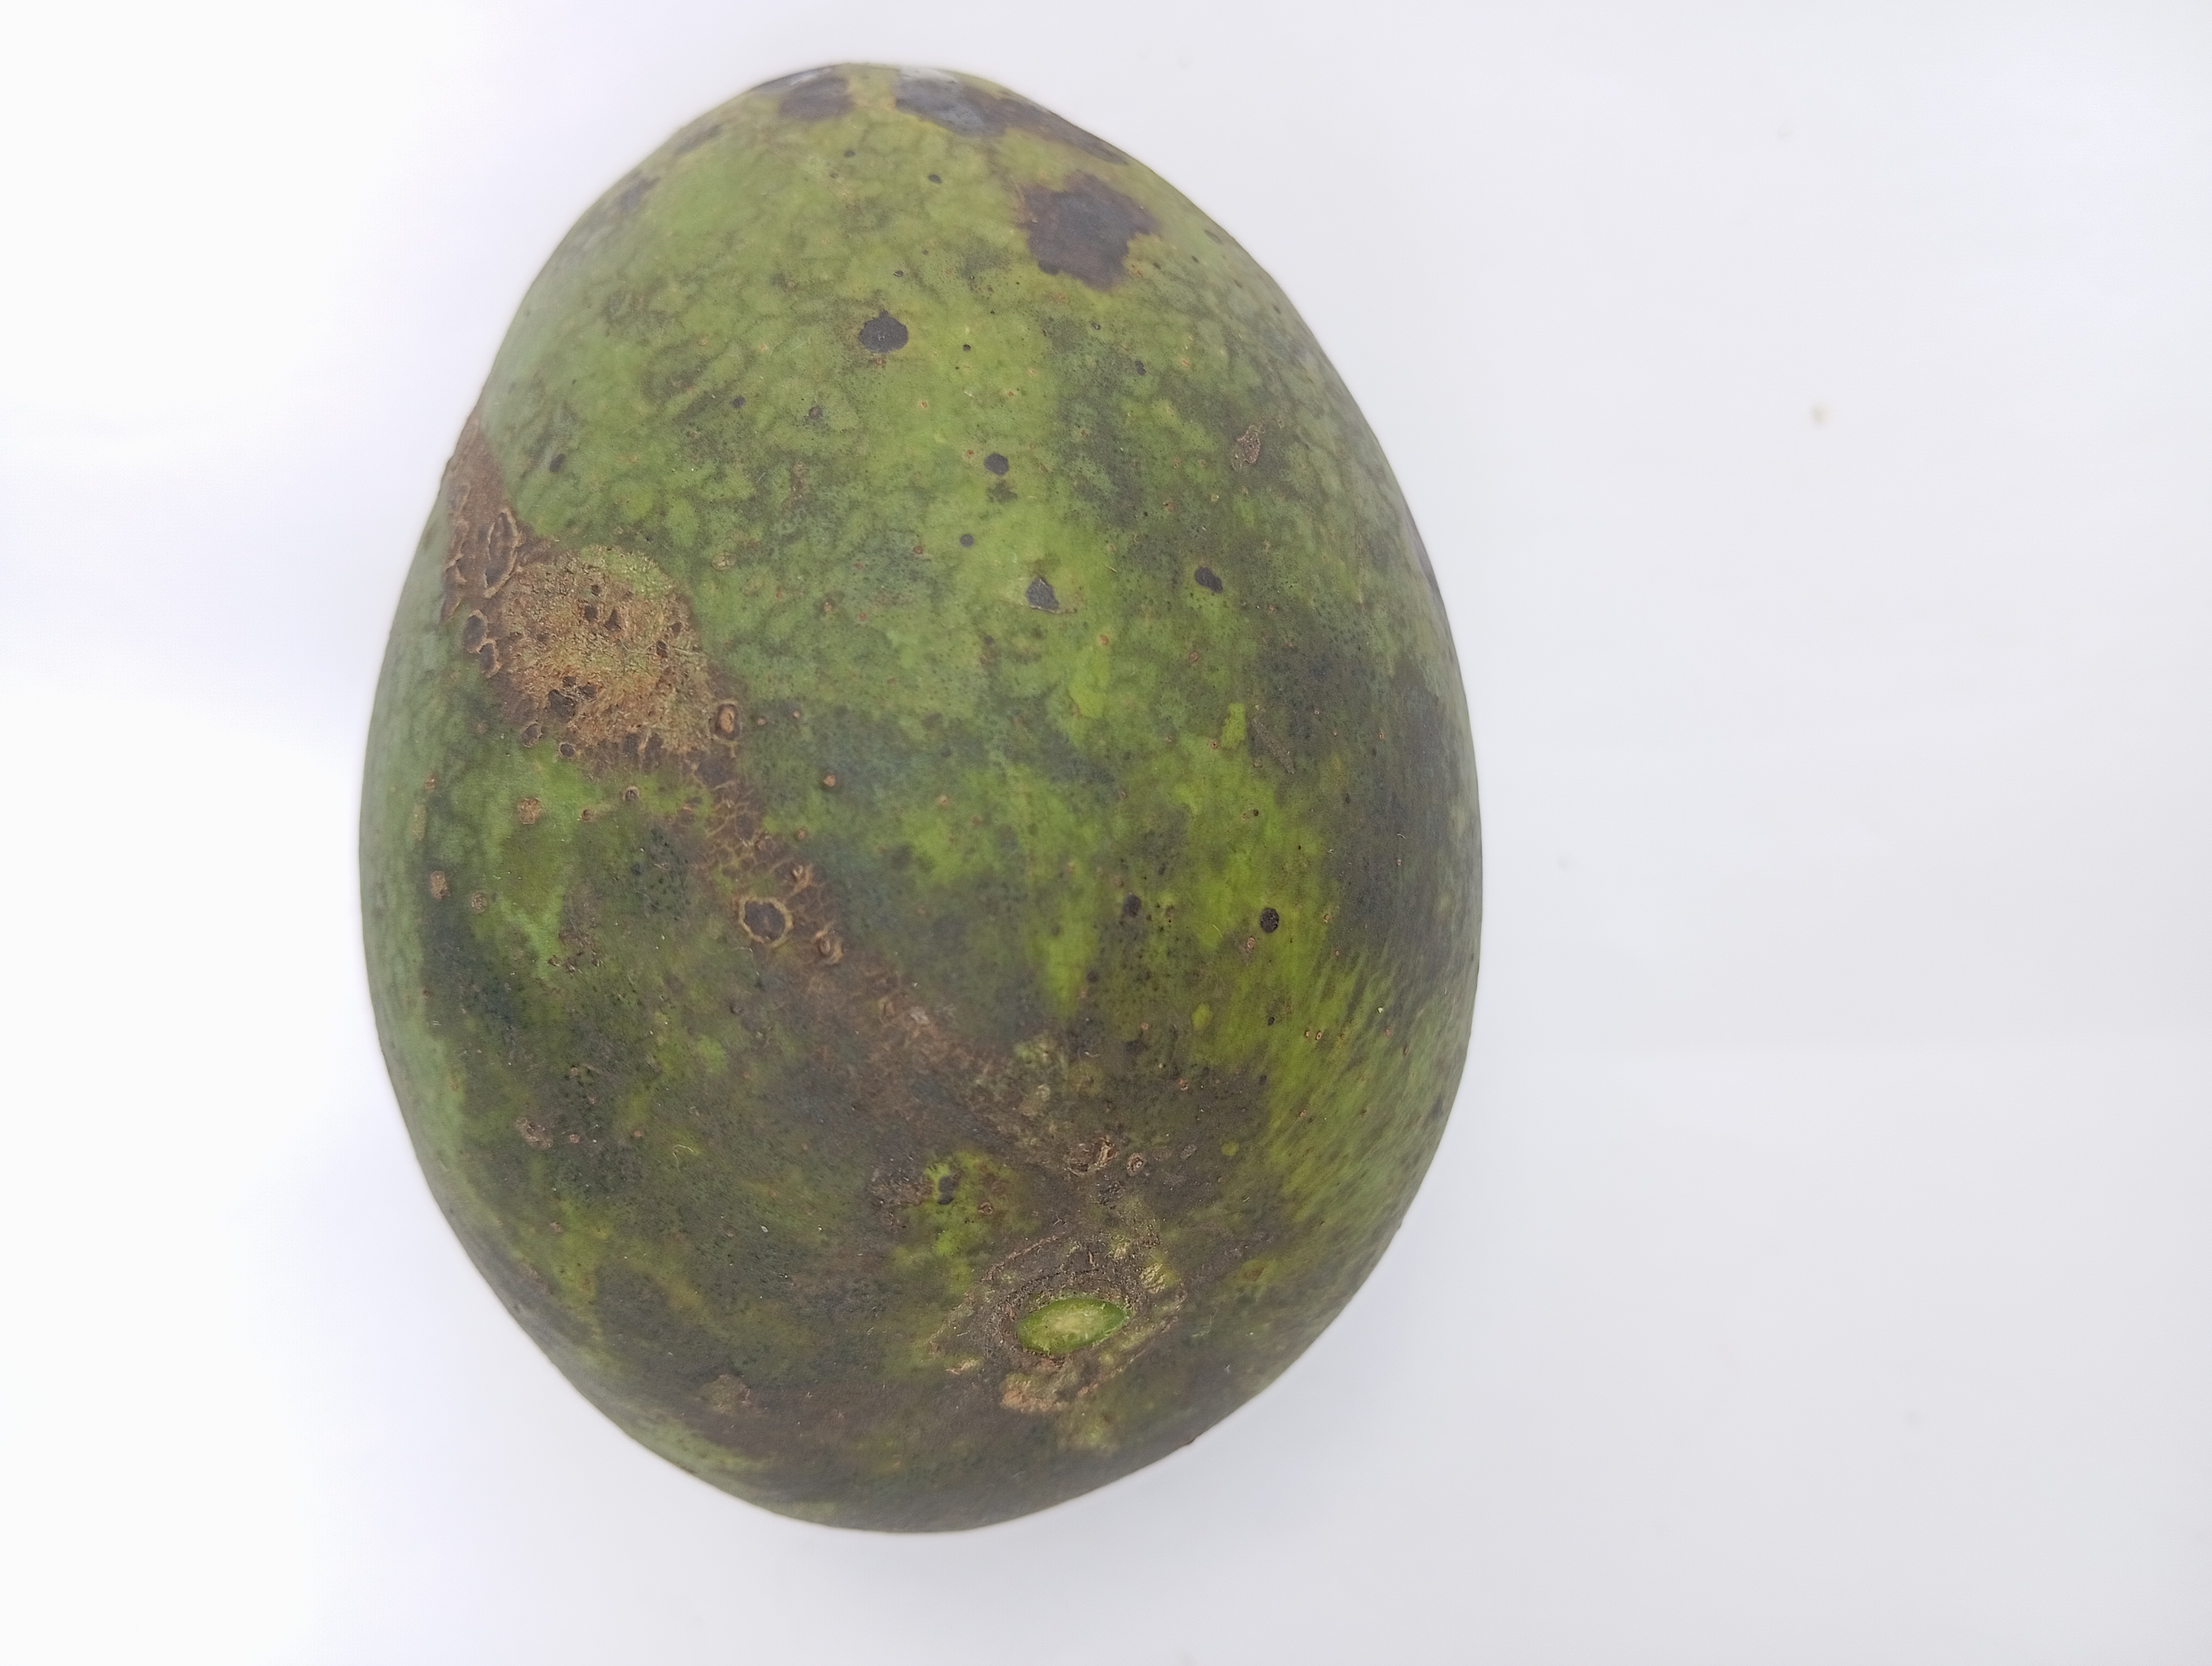
Mango variety: Harivanga